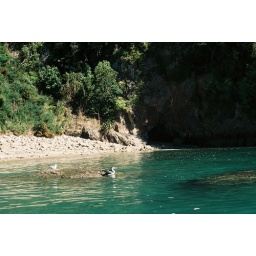
The bird that just got into the water was one of the special ones that nests around here.